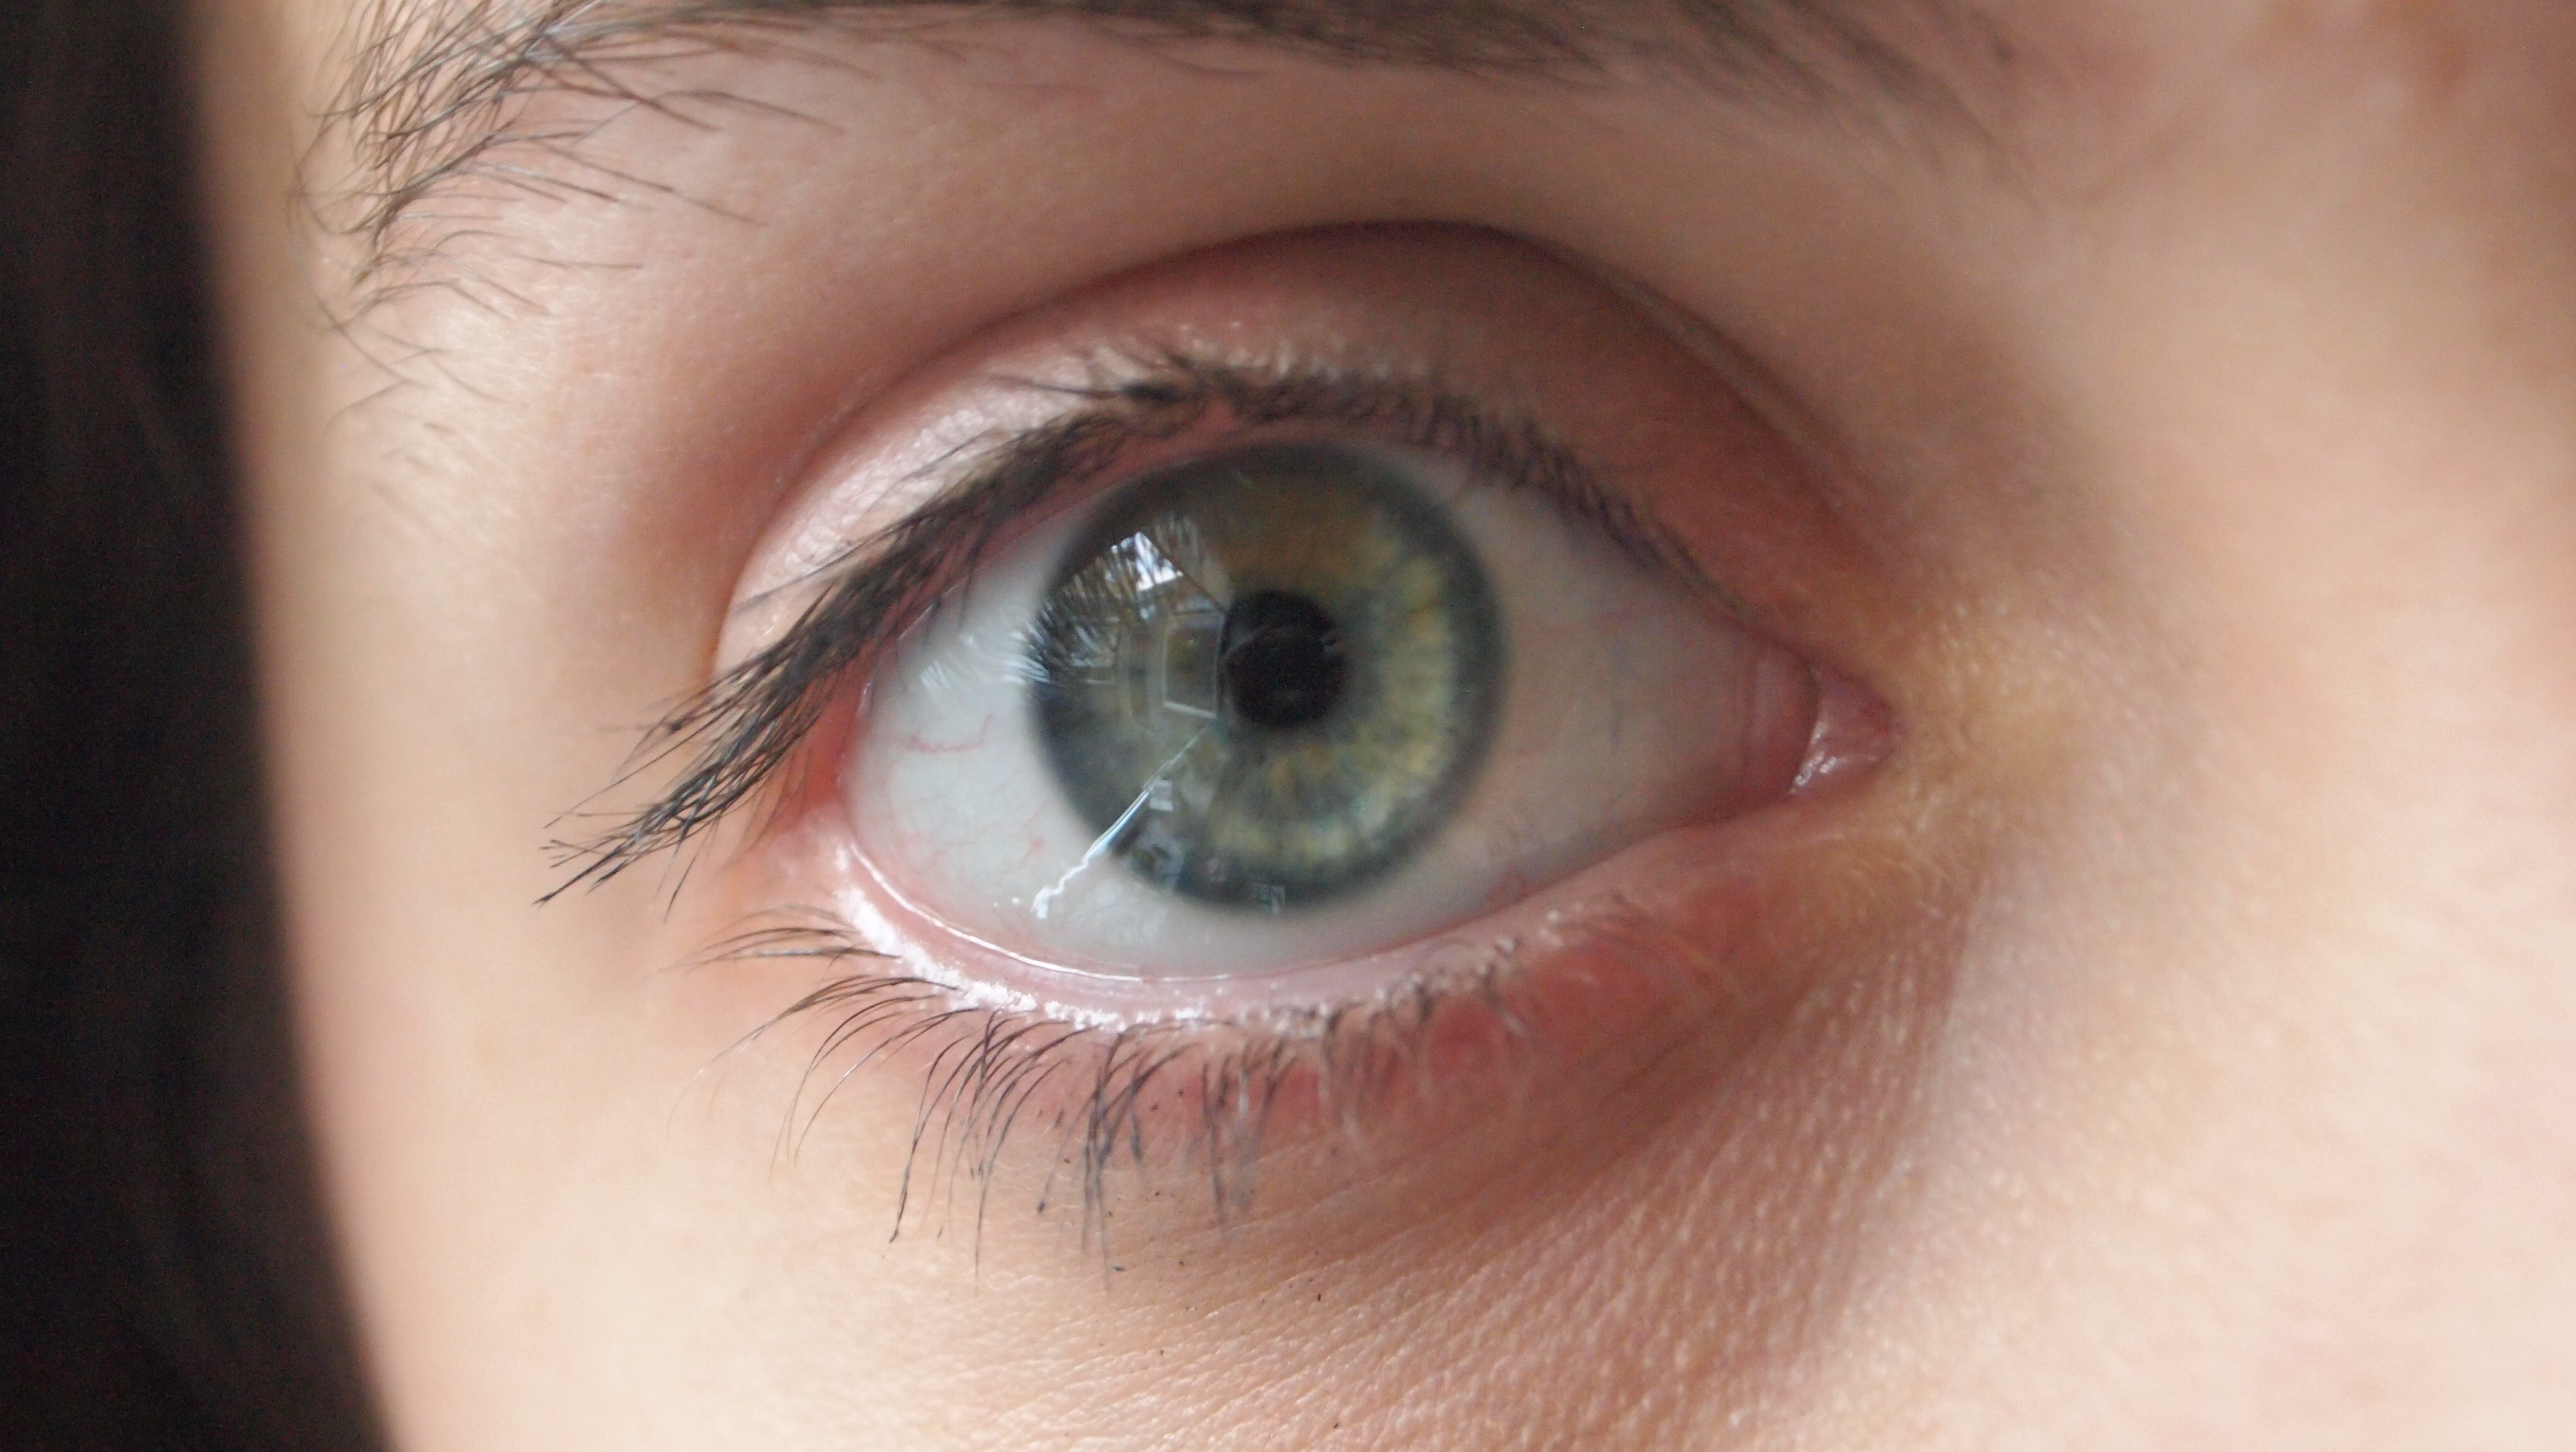
green, reflection, brown, lip, eyebrow, mouth, eyelash, close up, human body, face, nose, cheek, eye, head, organ, cosmetics, speckle, vision care, eyelash extensions